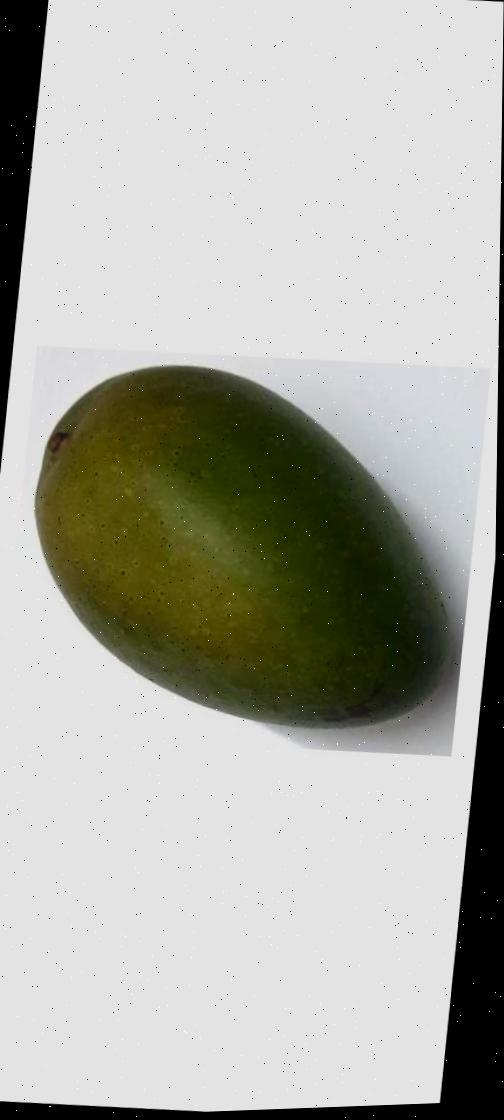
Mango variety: Ashshina Zhinuk